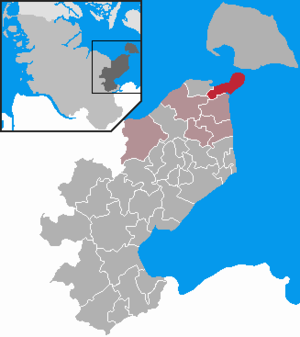
Großenbrode
Kort
Großenbrode er en by i det nordlige Tyskland, beliggende i Amt Oldenburg-Land under Kreis Østholsten. Kreis Østholsten ligger i den østlige del af delstaten Slesvig-Holsten. Byen er beliggende ved Femernsund i Nordøstholsten.